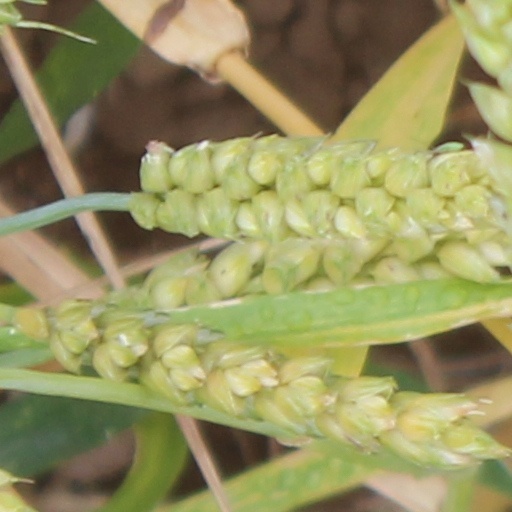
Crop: wheat